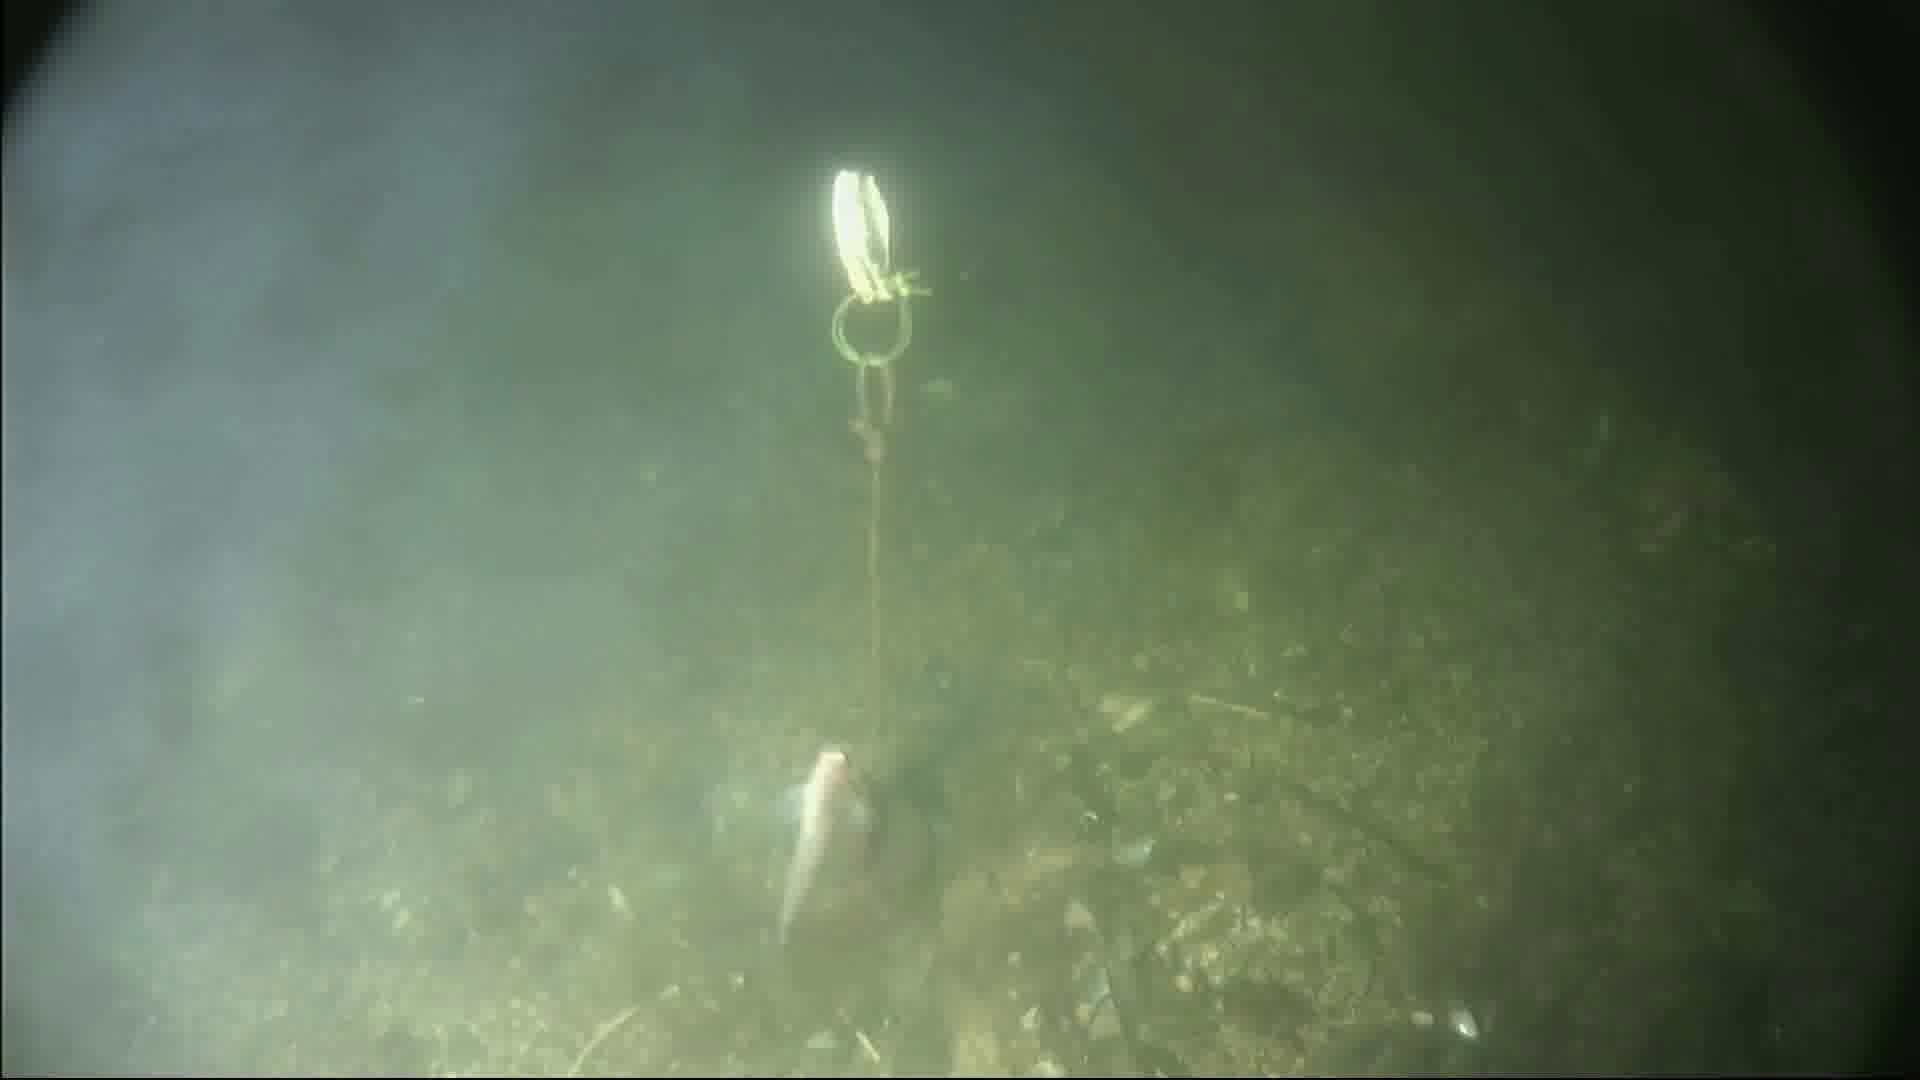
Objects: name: small_fish
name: crab